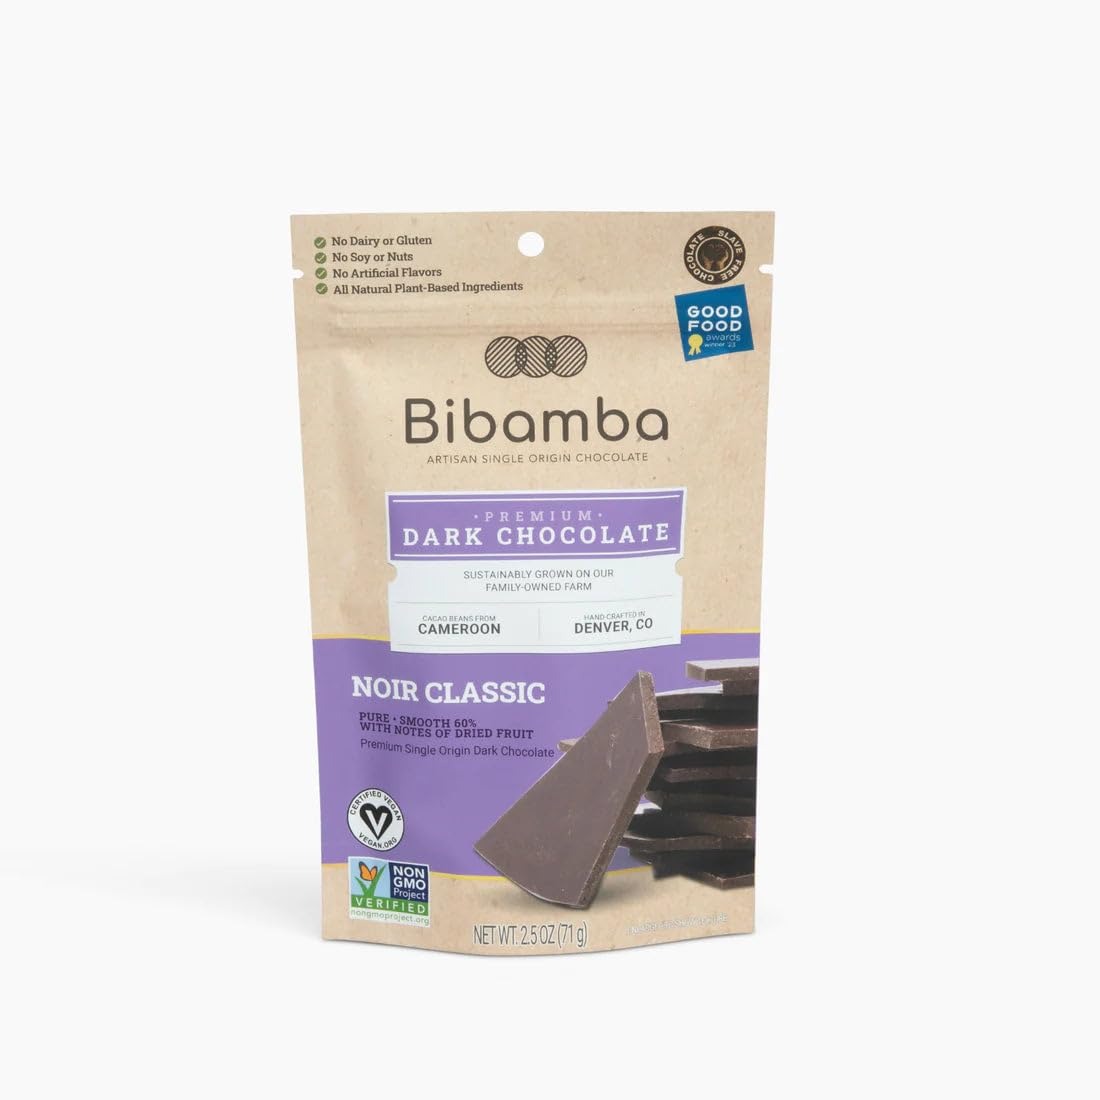
Item Name: B.ibamba Dark Noir Artisan Chocolate 2.5 oz (Pack of 6)
Bullet Point 1: Rich Flavor: Deliciously rich and satisfying taste in every bite.
Bullet Point 2: Satisfying Sweetness: The perfect balance of sweetness and flavor for a delightful treat.
Bullet Point 3: Premium Ingredients: Made with high-quality ingredients for an indulgent treat.
Product Description: Indulge in the deep, rich flavor of dark chocolate in this artisan bar. The dark noir artisan chocolate provides a smooth, intense taste, making it a perfect treat for those who love pure, high-quality chocolate.
Value: 2.5
Unit: Ounce

Price: 52.99